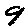
Label: 9